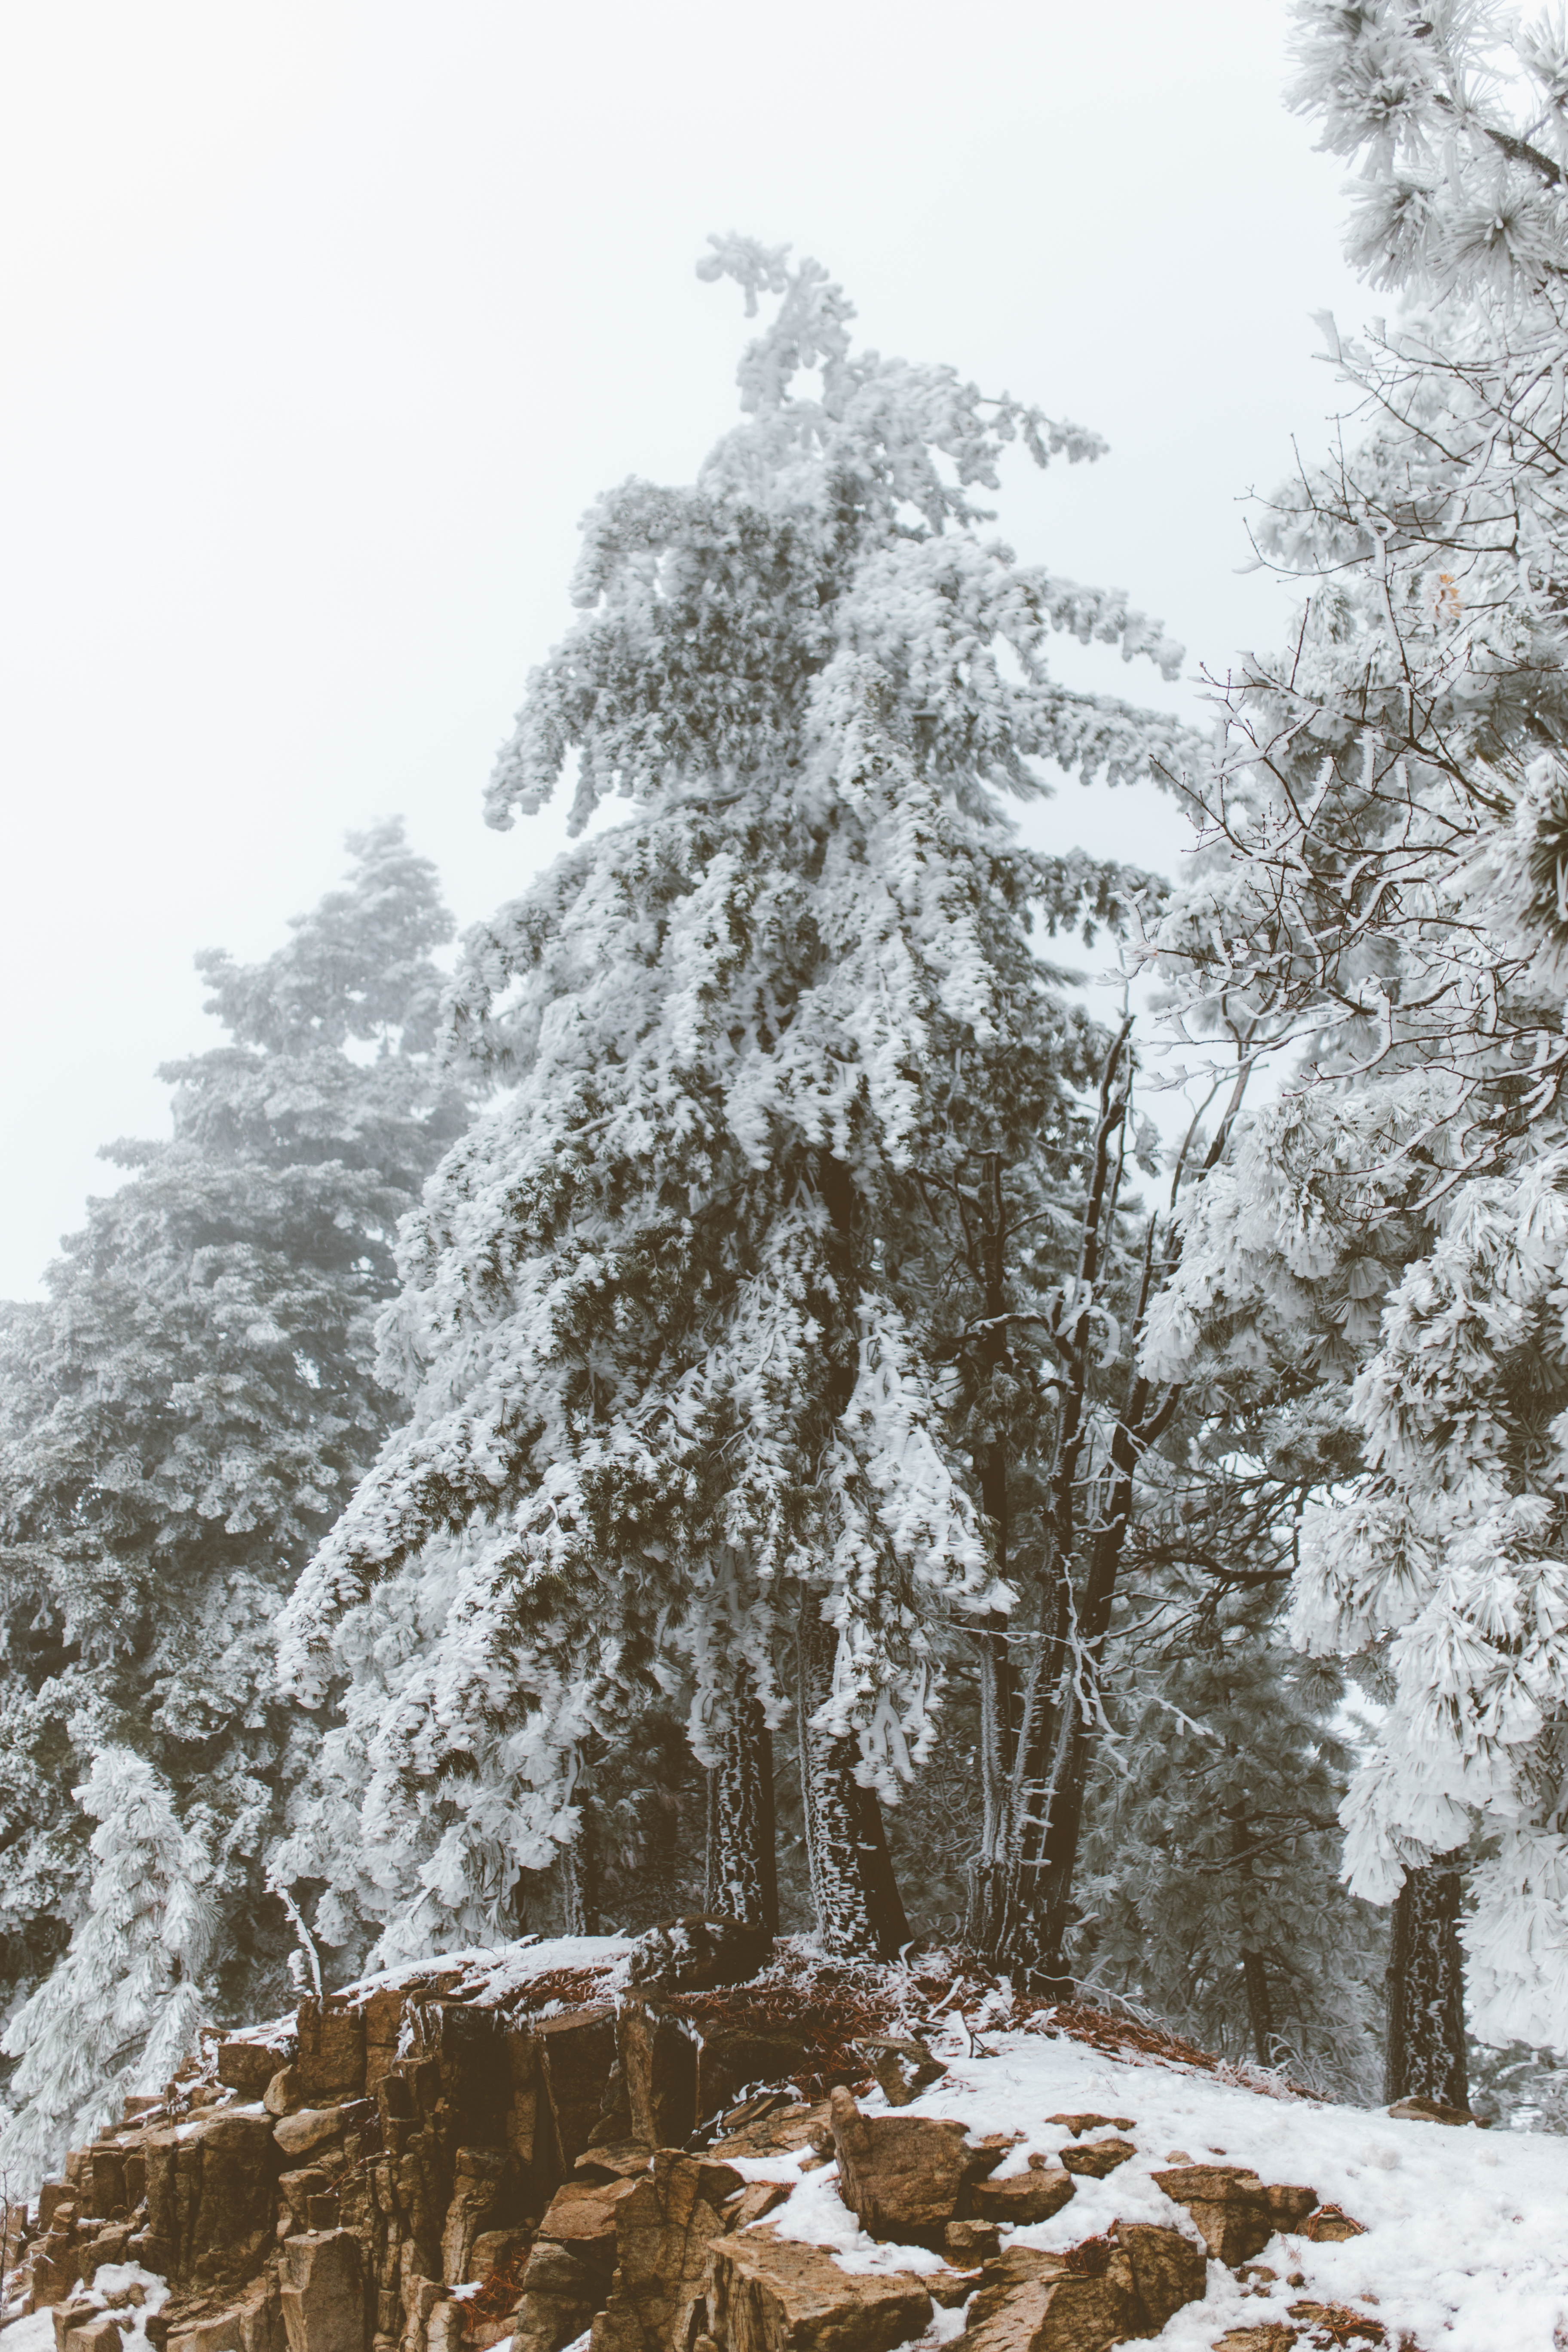
tree, forest, branch, mountain, snow, winter, plant, mountain range, weather, frozen, fir, season, ridge, spruce, freezing, woody plant, geological phenomenon